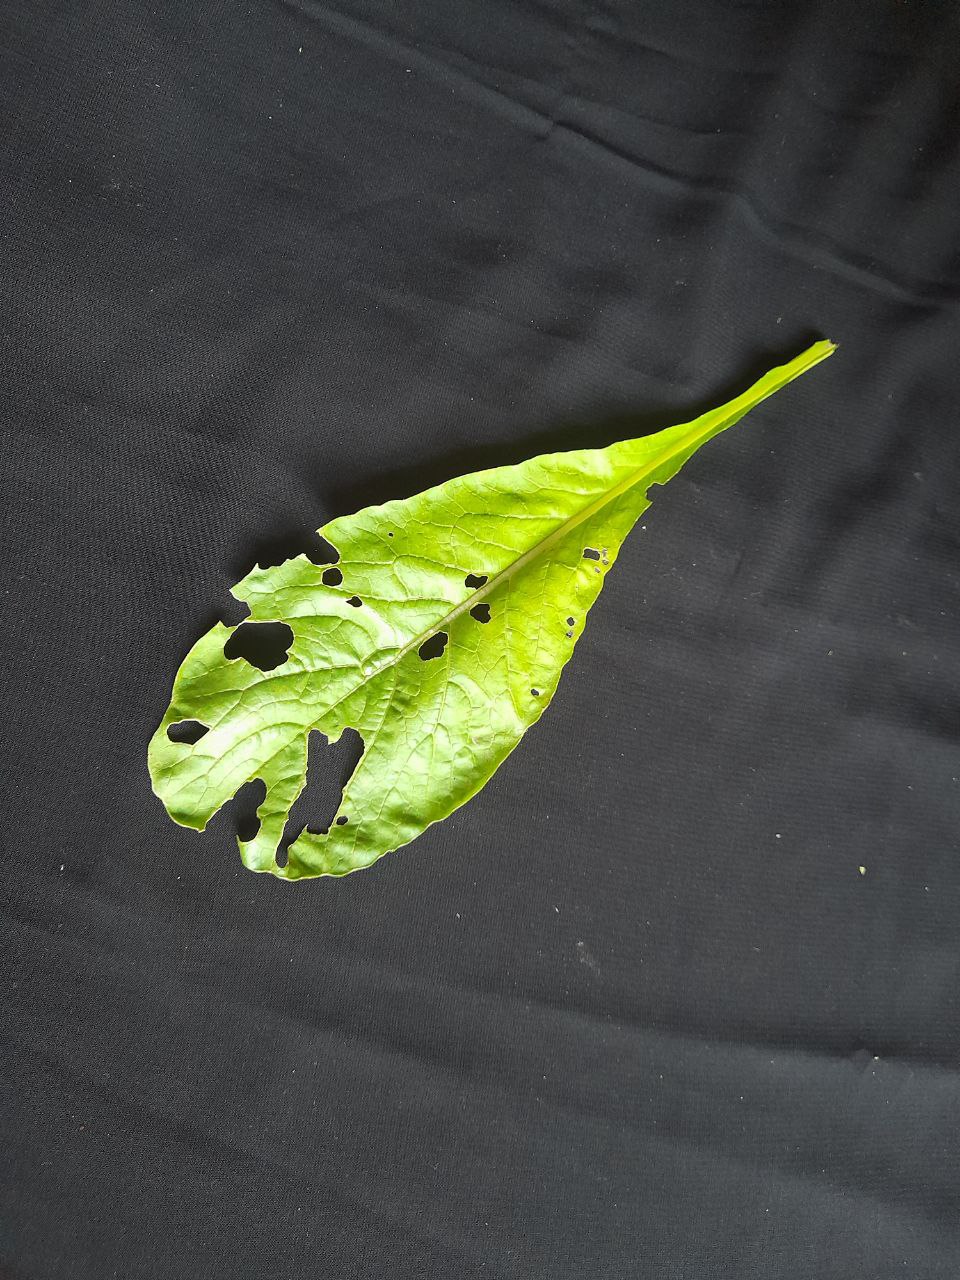
Label: flea beetle